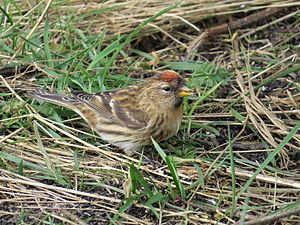
Gråsisken / Udseende
Lille gråsisken, hun
Gråsisken er en fugl i finkefamilien, der er udbredt i Nordamerika og Eurasien. Den lever mest af frø fra træernes kogler og rakler. Gråsisken er en selskabelig fugl og ses som oftest i flokke med mange individer.